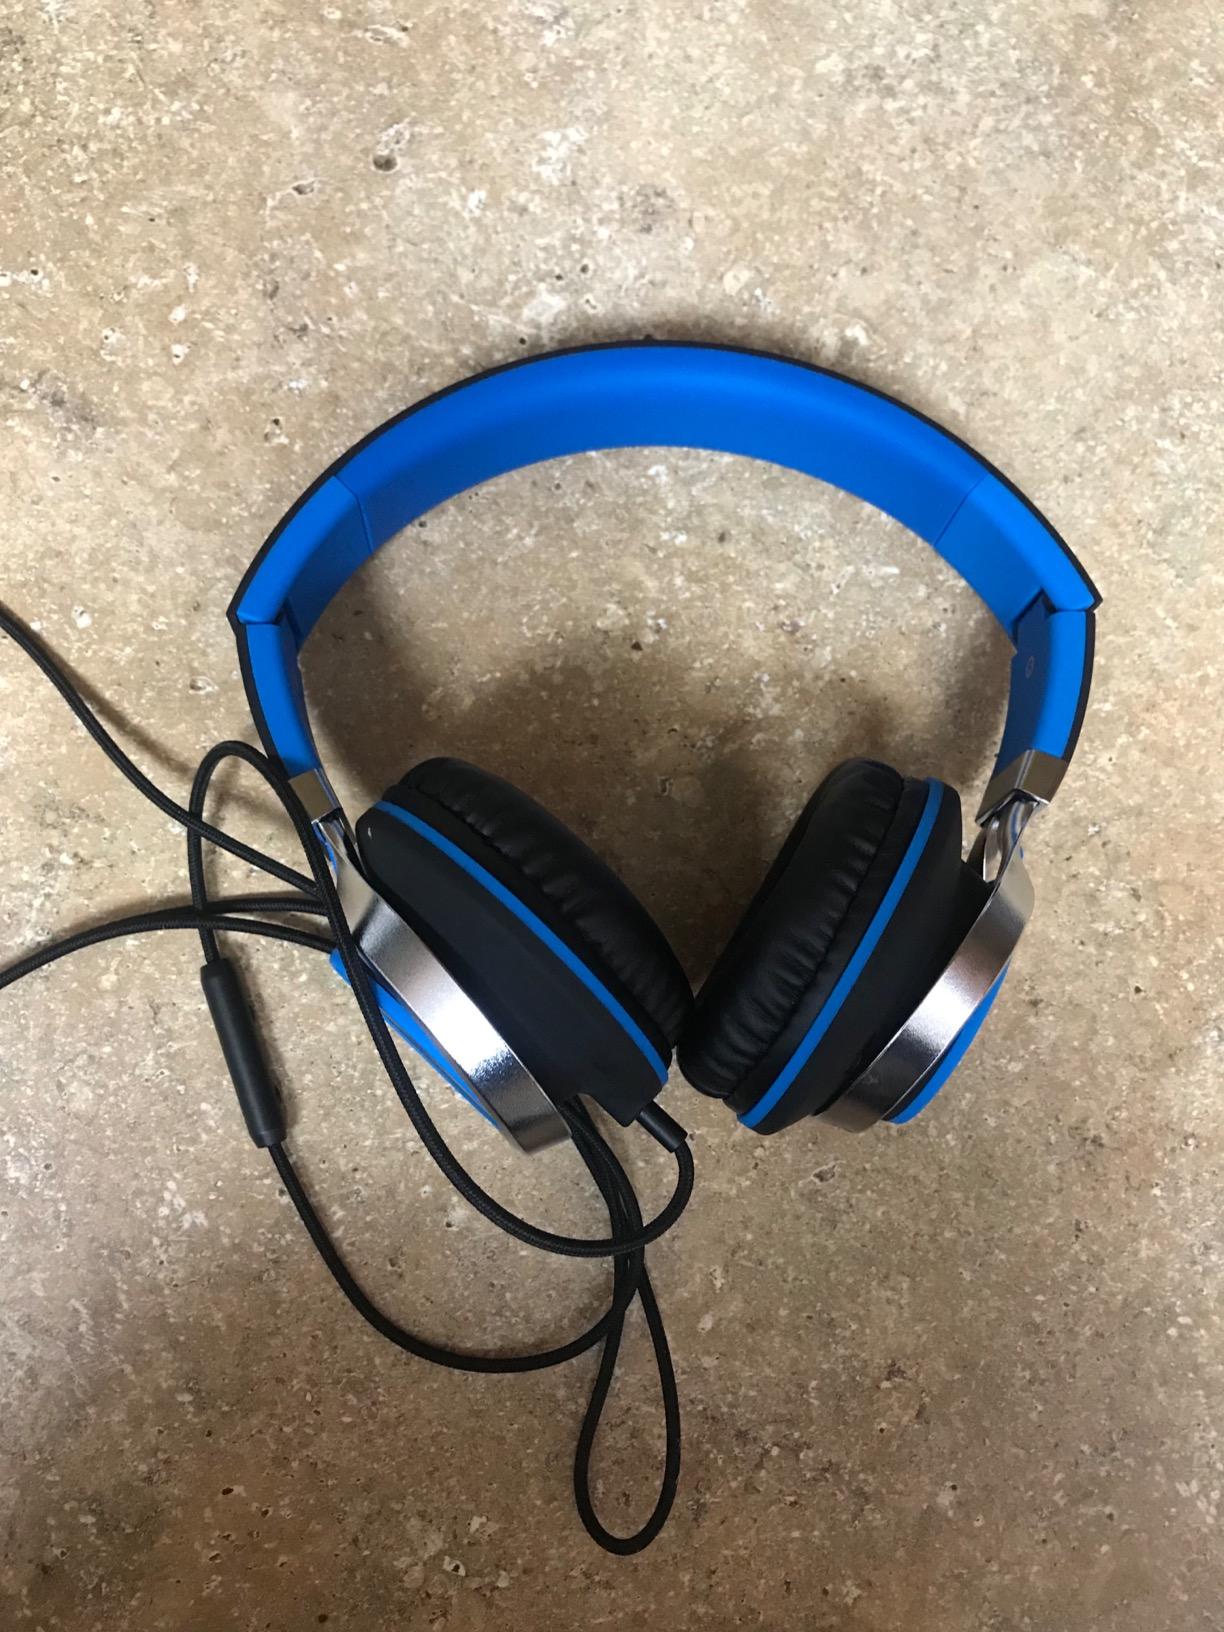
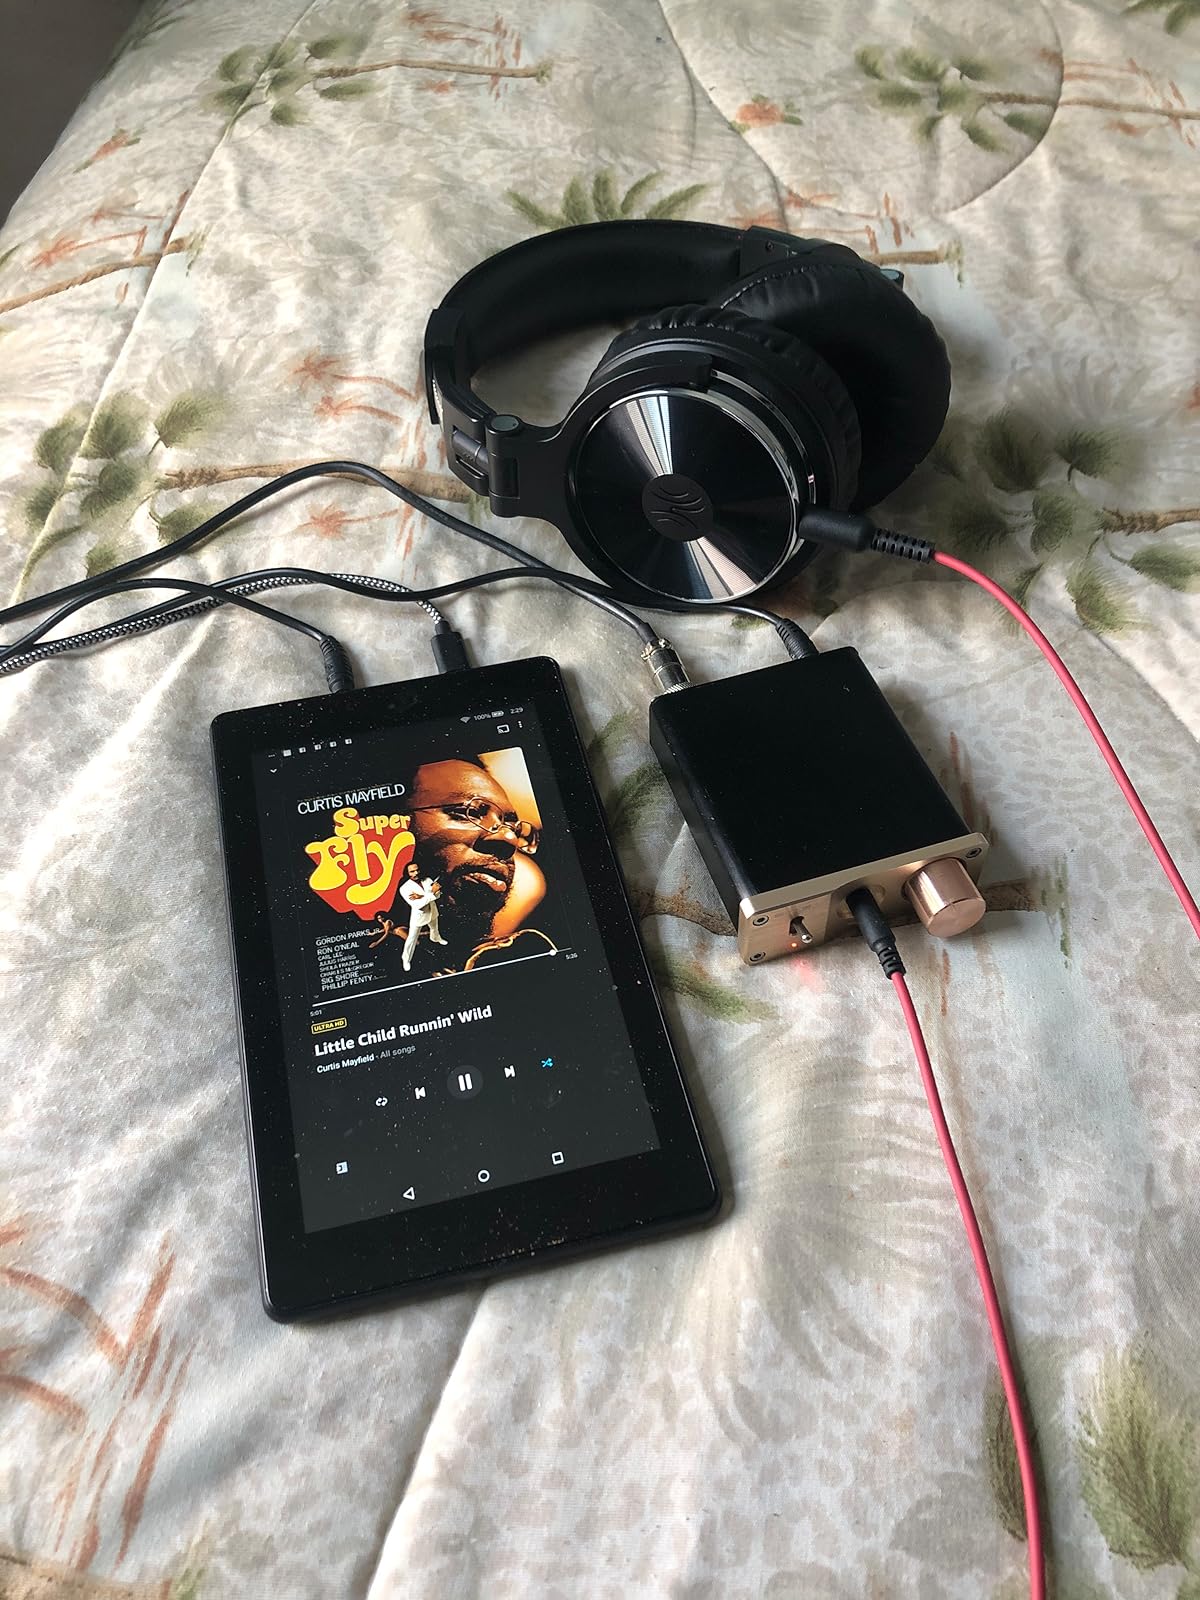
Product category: headphones
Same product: no